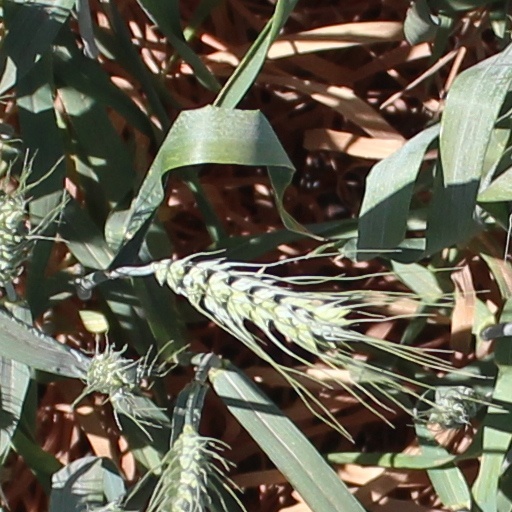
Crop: wheat